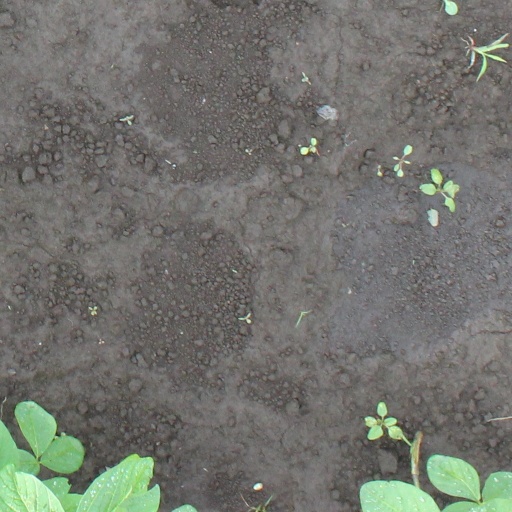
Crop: soybean